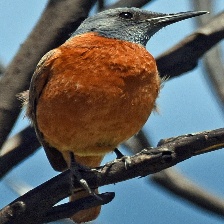
Species: CAPE ROCK THRUSH
Scientific name: MONTICOLA RUPESTRIS